Challenge to White Fang

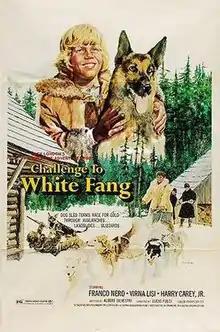

Challenge to White Fang ("") is a 1974 Italian Northern adventure film directed by Lucio Fulci. It is a sequel to Fulci's "White Fang" (1973), as part of a trend of European Northern films that followed the success of "Call of the Wild" (1972).